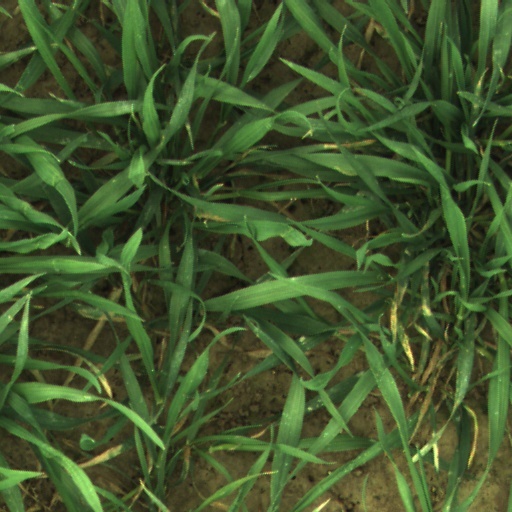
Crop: wheat